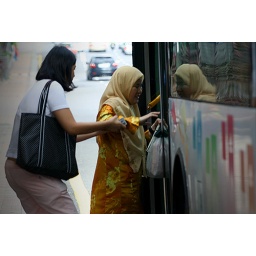
A good Malaysian culture. This lady in white is helping the blind woman get into the bus.